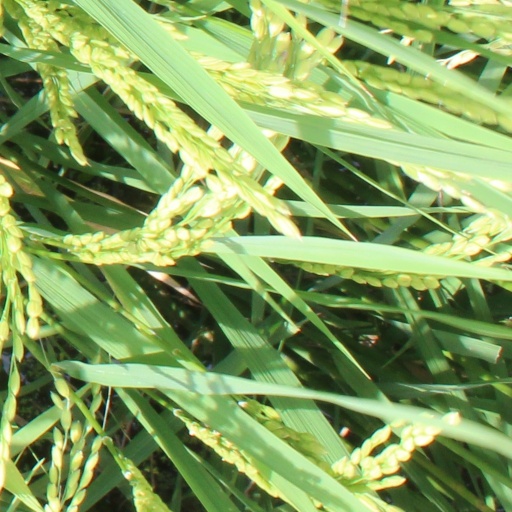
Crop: rice